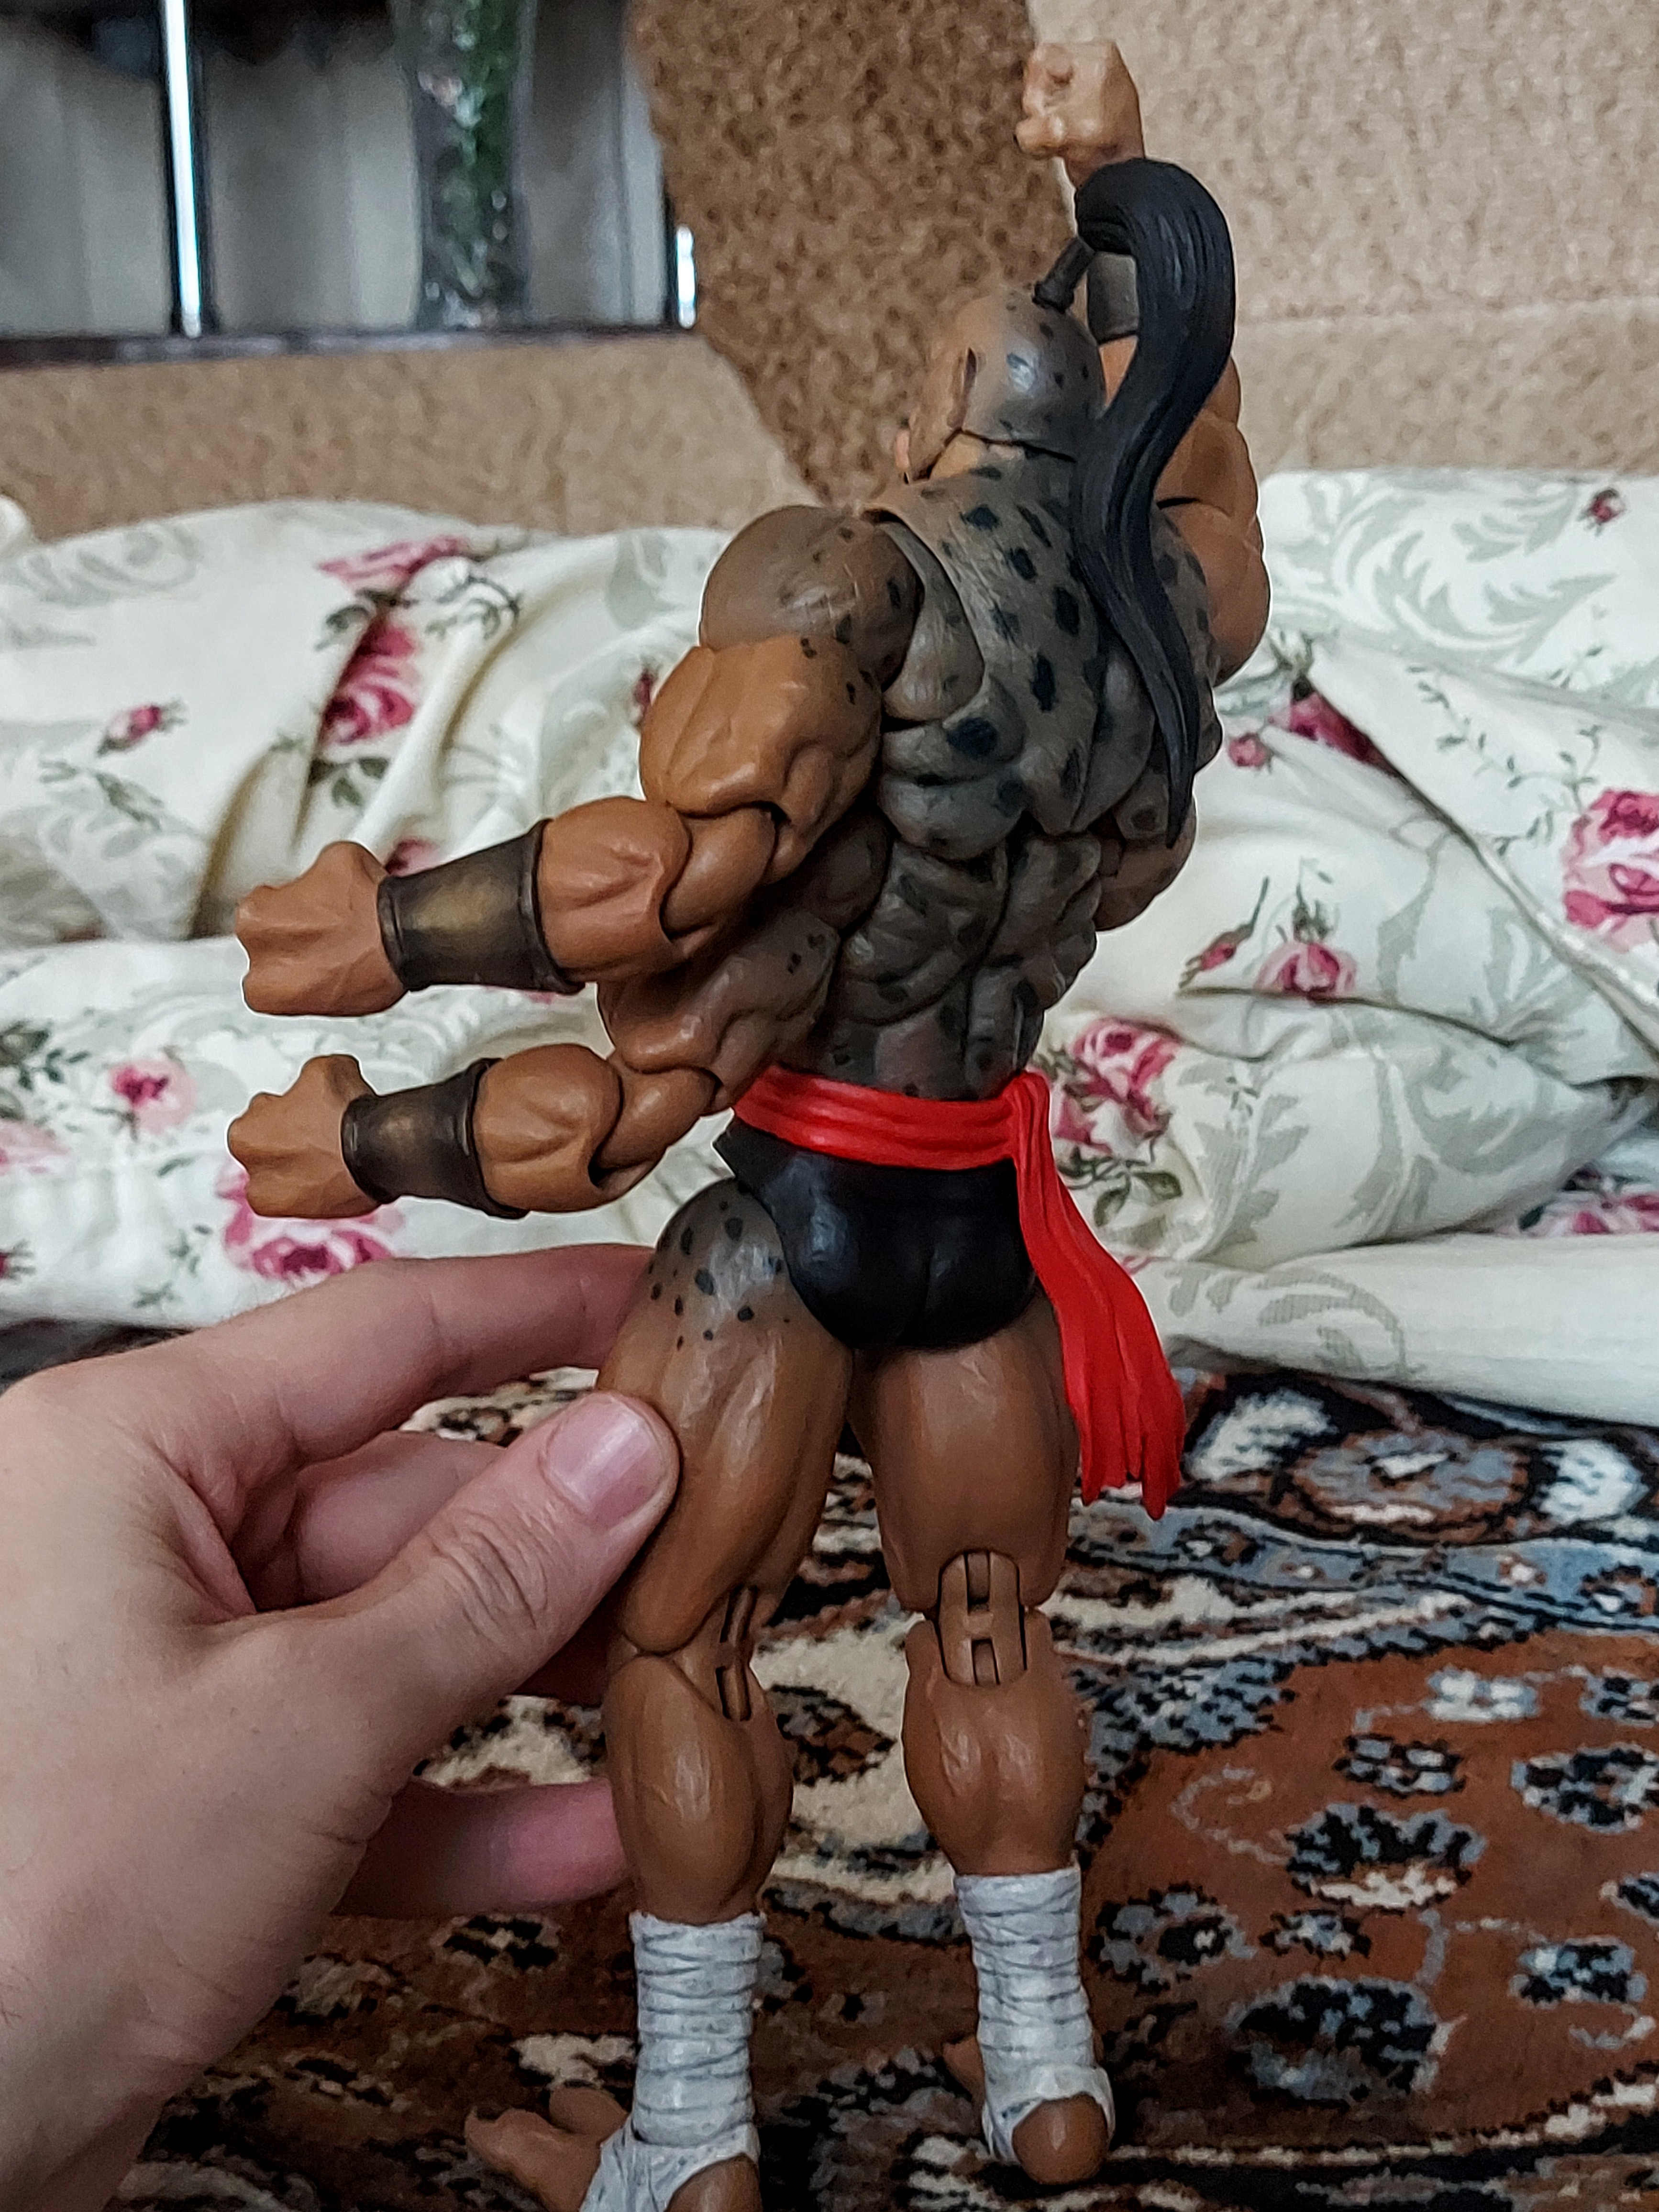
Shokan, storm, collectibles, warrior, fighter, action, figure, hand, human body, thigh, chest, art, wood, Barechested, shorts, fictional character, human leg, undergarment, toy, flooring, event, barefoot, visual arts, fun, tradition, nail, flesh, abdomen, fiction, performance art, festival, pattern, costume, history, sitting, mud, tribe, illustration, mythology, linens, middle ages, child, carving